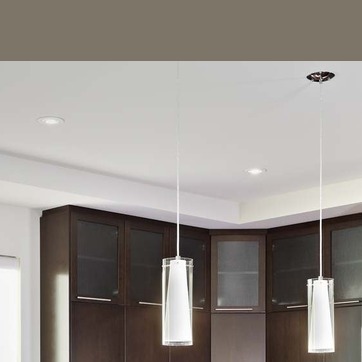
Material: painted